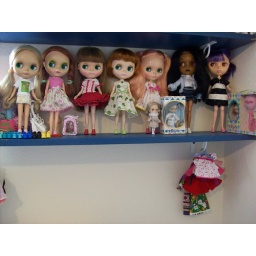
They stand on my shelf in the office and watch me work!